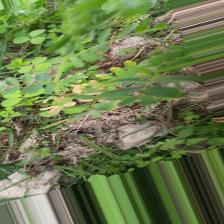
Label: Ascochyta blight